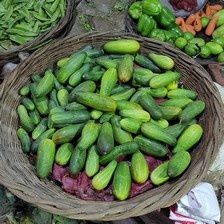
Label: cucumber